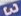
Number: 3